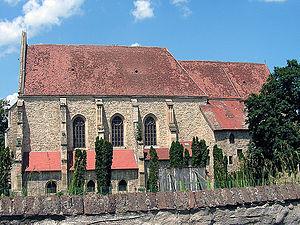
L'Église réformée calviniste centrale de Cluj/Kolozsvár, située près du Bastion des Tailleurs, est l'un des plus significatifs édifices religieux gothiques de la Transylvanie. Connue aussi sous le nom de L'Église réformée de la rue des Loups, elle est située rue Mihail Kogălniceanu. La Rue des Loups est l'une des rues les plus anciennes de Cluj, nommée dans les documents médiévaux Platea Luporum.